Battle of Amsteg

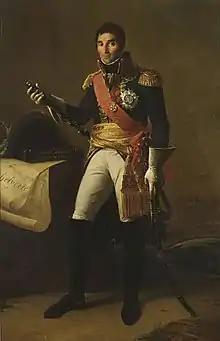
Andre Masséna

Masséna decided that recapturing the Gotthard Pass would protect his strategic rear and open communications with the French Army of Italy. He probably had no inkling that Suvorov would soon cross the Gotthard Pass, but he knew it was possible that Bellegarde's corps might try it. A thrust north over the pass, then west across the Furka Pass and then north again across the Grimsel Pass would place an Allied force in the upper Aare valley and in a position to hit Masséna's rear. To guard against this eventuality, Masséna ordered Lecourbe to seize this critical terrain. Lecourbe had 10,000 troops and his campaign lasted from 14–16 August 1799.